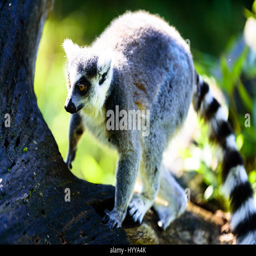
lemur playing and climbing on a tree